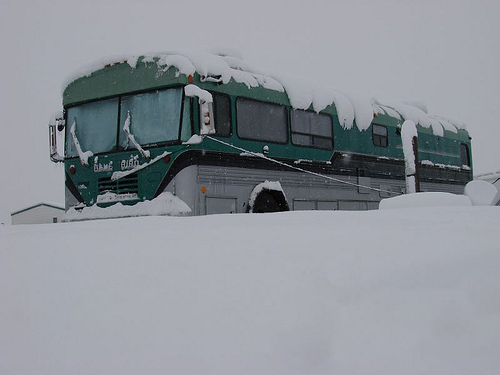
A green bus parked and covered in snow.

The green bus has a thick layer of snow on the roof.

A bus is traveling along through the snow.

A passenger bus stuck in deep snow with snow on the roof.

A green and silver bus driving through the snow.